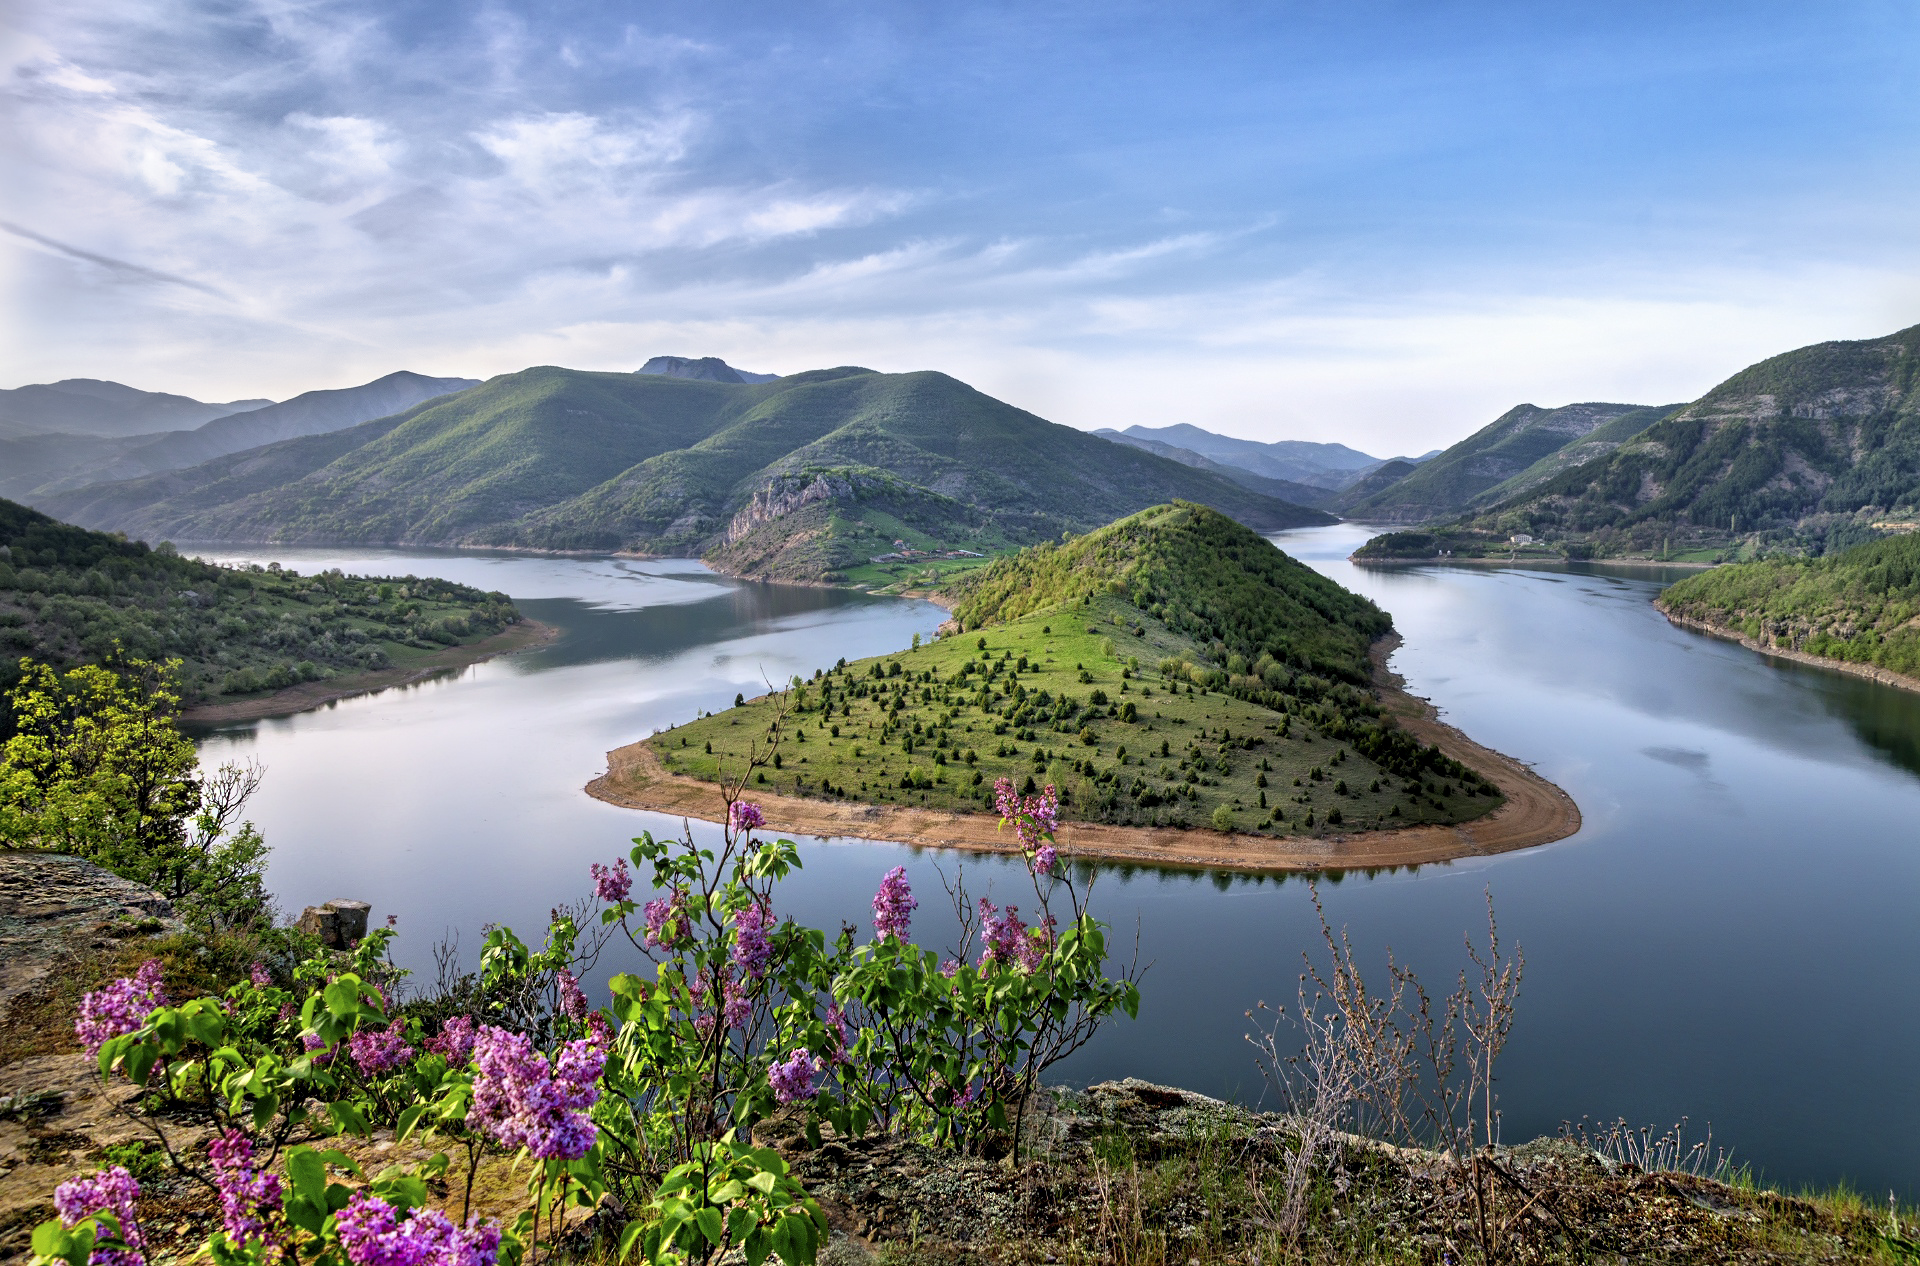
landscape, sea, coast, water, nature, forest, wilderness, mountain, sky, wood, hiking, meadow, lake, valley, mountain range, summer, travel, idyllic, reflection, scenic, bay, island, fjord, reservoir, highland, national park, body of water, outdoors, hills, daylight, mountains, plateau, fell, loch, spring flowers, crater lake, landform, tarn, geographical feature, mountainous landforms